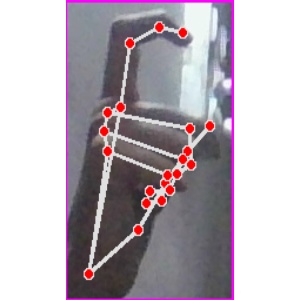
अक्षर: ट